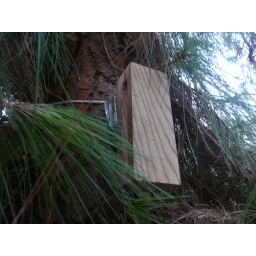
wind-up bird in fuzzy pine tree